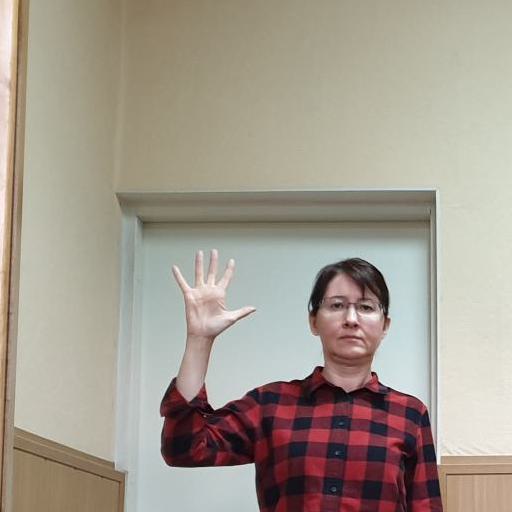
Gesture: palm